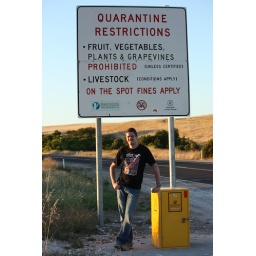
We had to stop and trash our grape in that yellow box